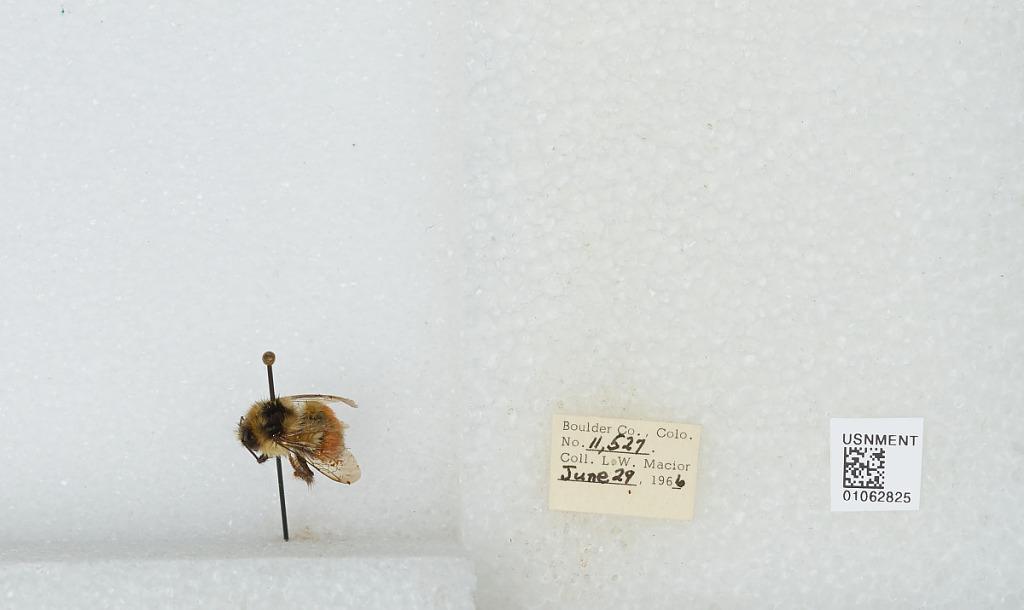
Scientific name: Bombus (Pyrobombus) bifarius Cresson
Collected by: L. Macior
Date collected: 1966-6-29
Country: United States
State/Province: Colorado
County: Boulder
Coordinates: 40.0017, -105.308